History of the Great Wall of China

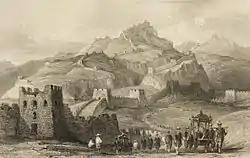
The Great Wall as depicted in Thomas Allom's 1845 "China, in a series of views"

As with Yu Zijun's wall in the Ordos, the Mongols shifted their attacks away from the newly strengthened Xuan–Da sector to less well-protected areas. In the west, Shaanxi province became the target of nomads riding west from the Yellow River loop. The westernmost fortress of Ming China, the Jiayu Pass, saw substantial enhancement with walls starting in 1539, and from there border walls were built discontinuously down the Hexi Corridor to Wuwei, where the low earthen wall split into two. The northern section passed through Zhongwei and Yinchuan, where it met the western edge of the Yellow River loop before connecting with the Ordos walls, while the southern section passed through Lanzhou and continued northeast to Dingbian. The origins and the exact route of this so-called "Tibetan loop" are still not clear.